Black Mirror: Bandersnatch

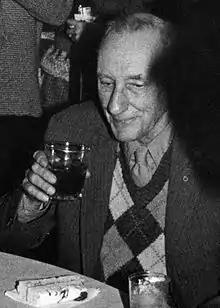
One critic drew connections between the character Jerome F. Davies and the postmodern writer William S. Burroughs "(pictured)".

The term "bandersnatch" originates from a fictional creature created by Lewis Carroll, which appears in his 1870s poems "Jabberwocky" and "The Hunting of the Snark". The former appears in the novel "Through the Looking-Glass", the sequel to "Alice's Adventures in Wonderland". A planned video game by Imagine Software, "Bandersnatch", took its name from the creature. Its name was mentioned in an Easter egg in series three episode "Playtest", on the front cover of a magazine which is briefly shown onscreen. One of several expensive "megagames" which Imagine Software worked on, "Bandersnatch" was never released as the company went bankrupt in 1984. Imagine's closure was widely publicised because of the BBC's "Commercial Breaks" series which followed the company's closure and its cascading effects on the British video game industry. As an allusion, the film opens on 9 July 1984, the day Imagine Software closed.